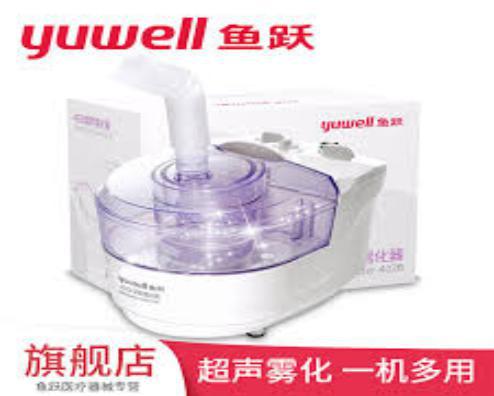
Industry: Medical